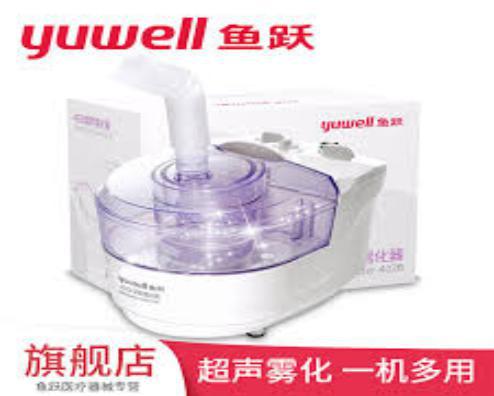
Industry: Medical